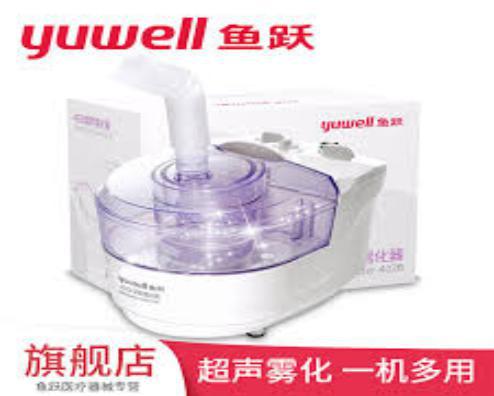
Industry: Medical